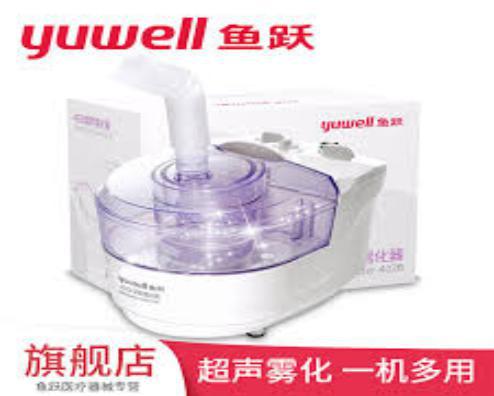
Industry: Medical